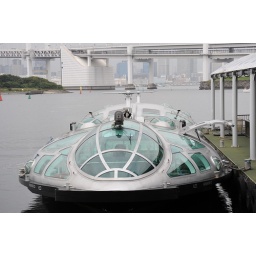
Himiko is a Asakusa river cruise boat that was designed by Shotaro Ishinomori, the author of &amp;quot;Galaxy Express 999&amp;quot;.